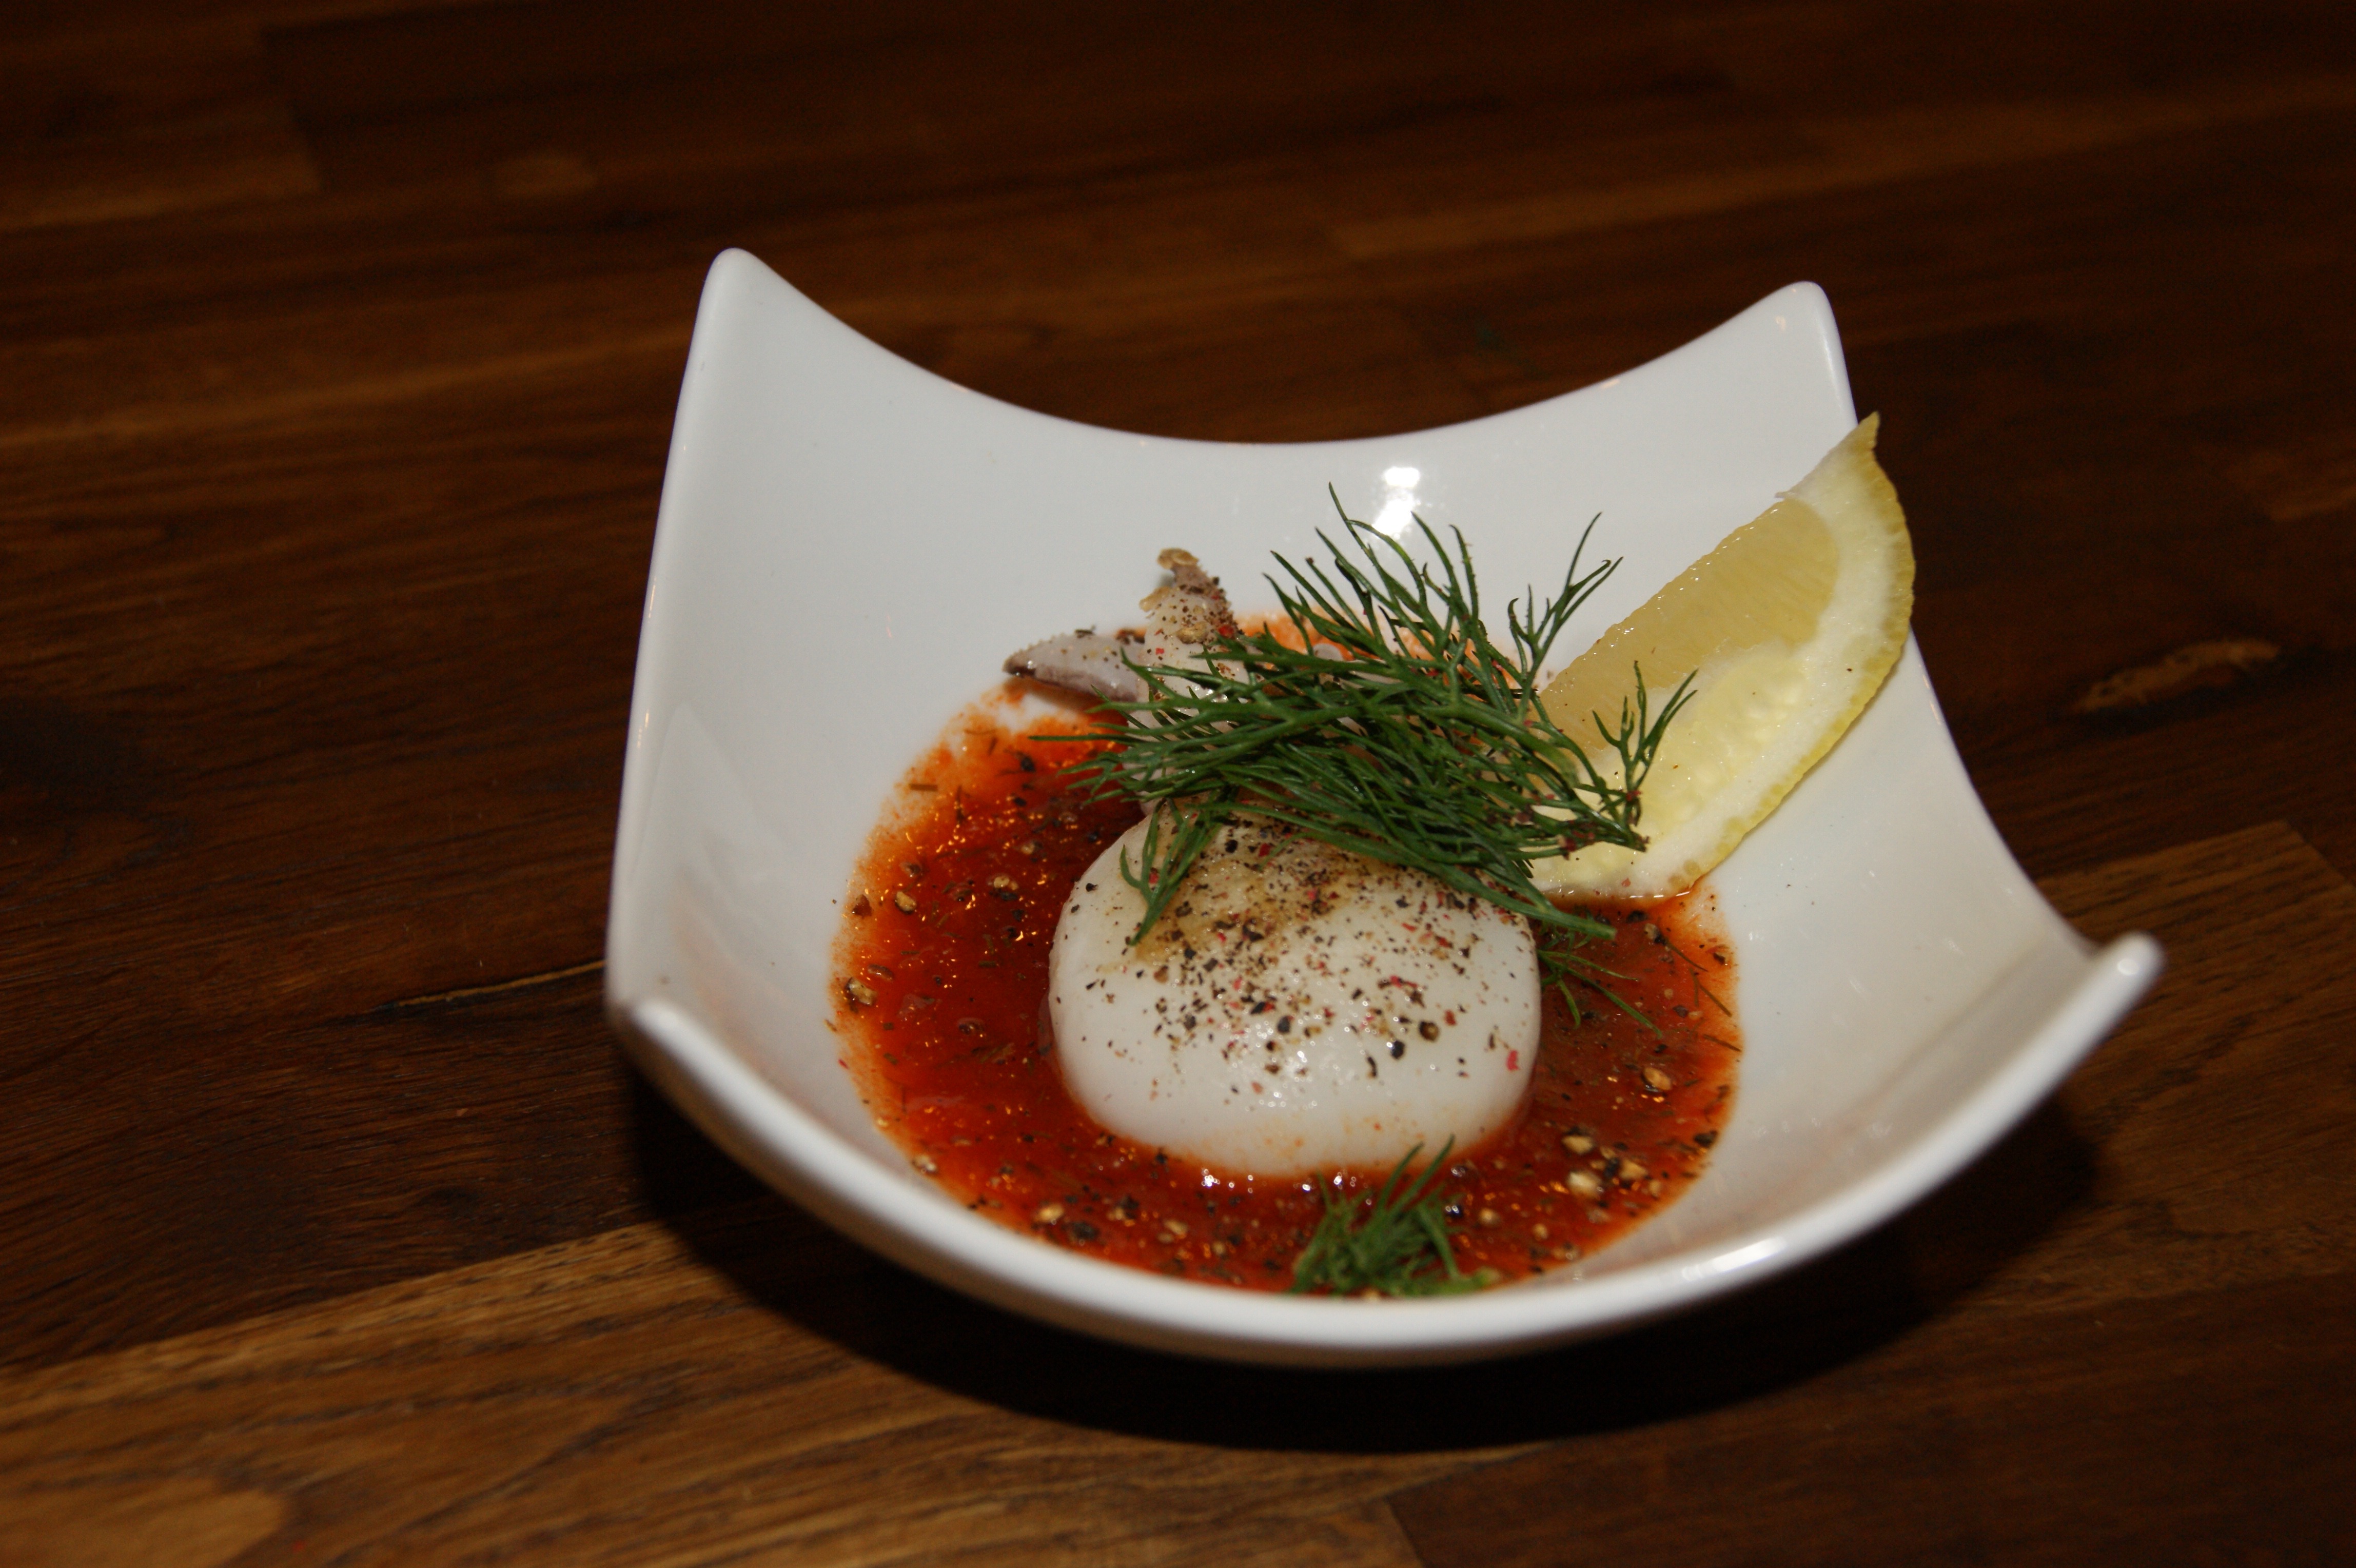
restaurant, dish, meal, food, produce, fish, eat, cuisine, asian food, sepia, dill, tomato sauce